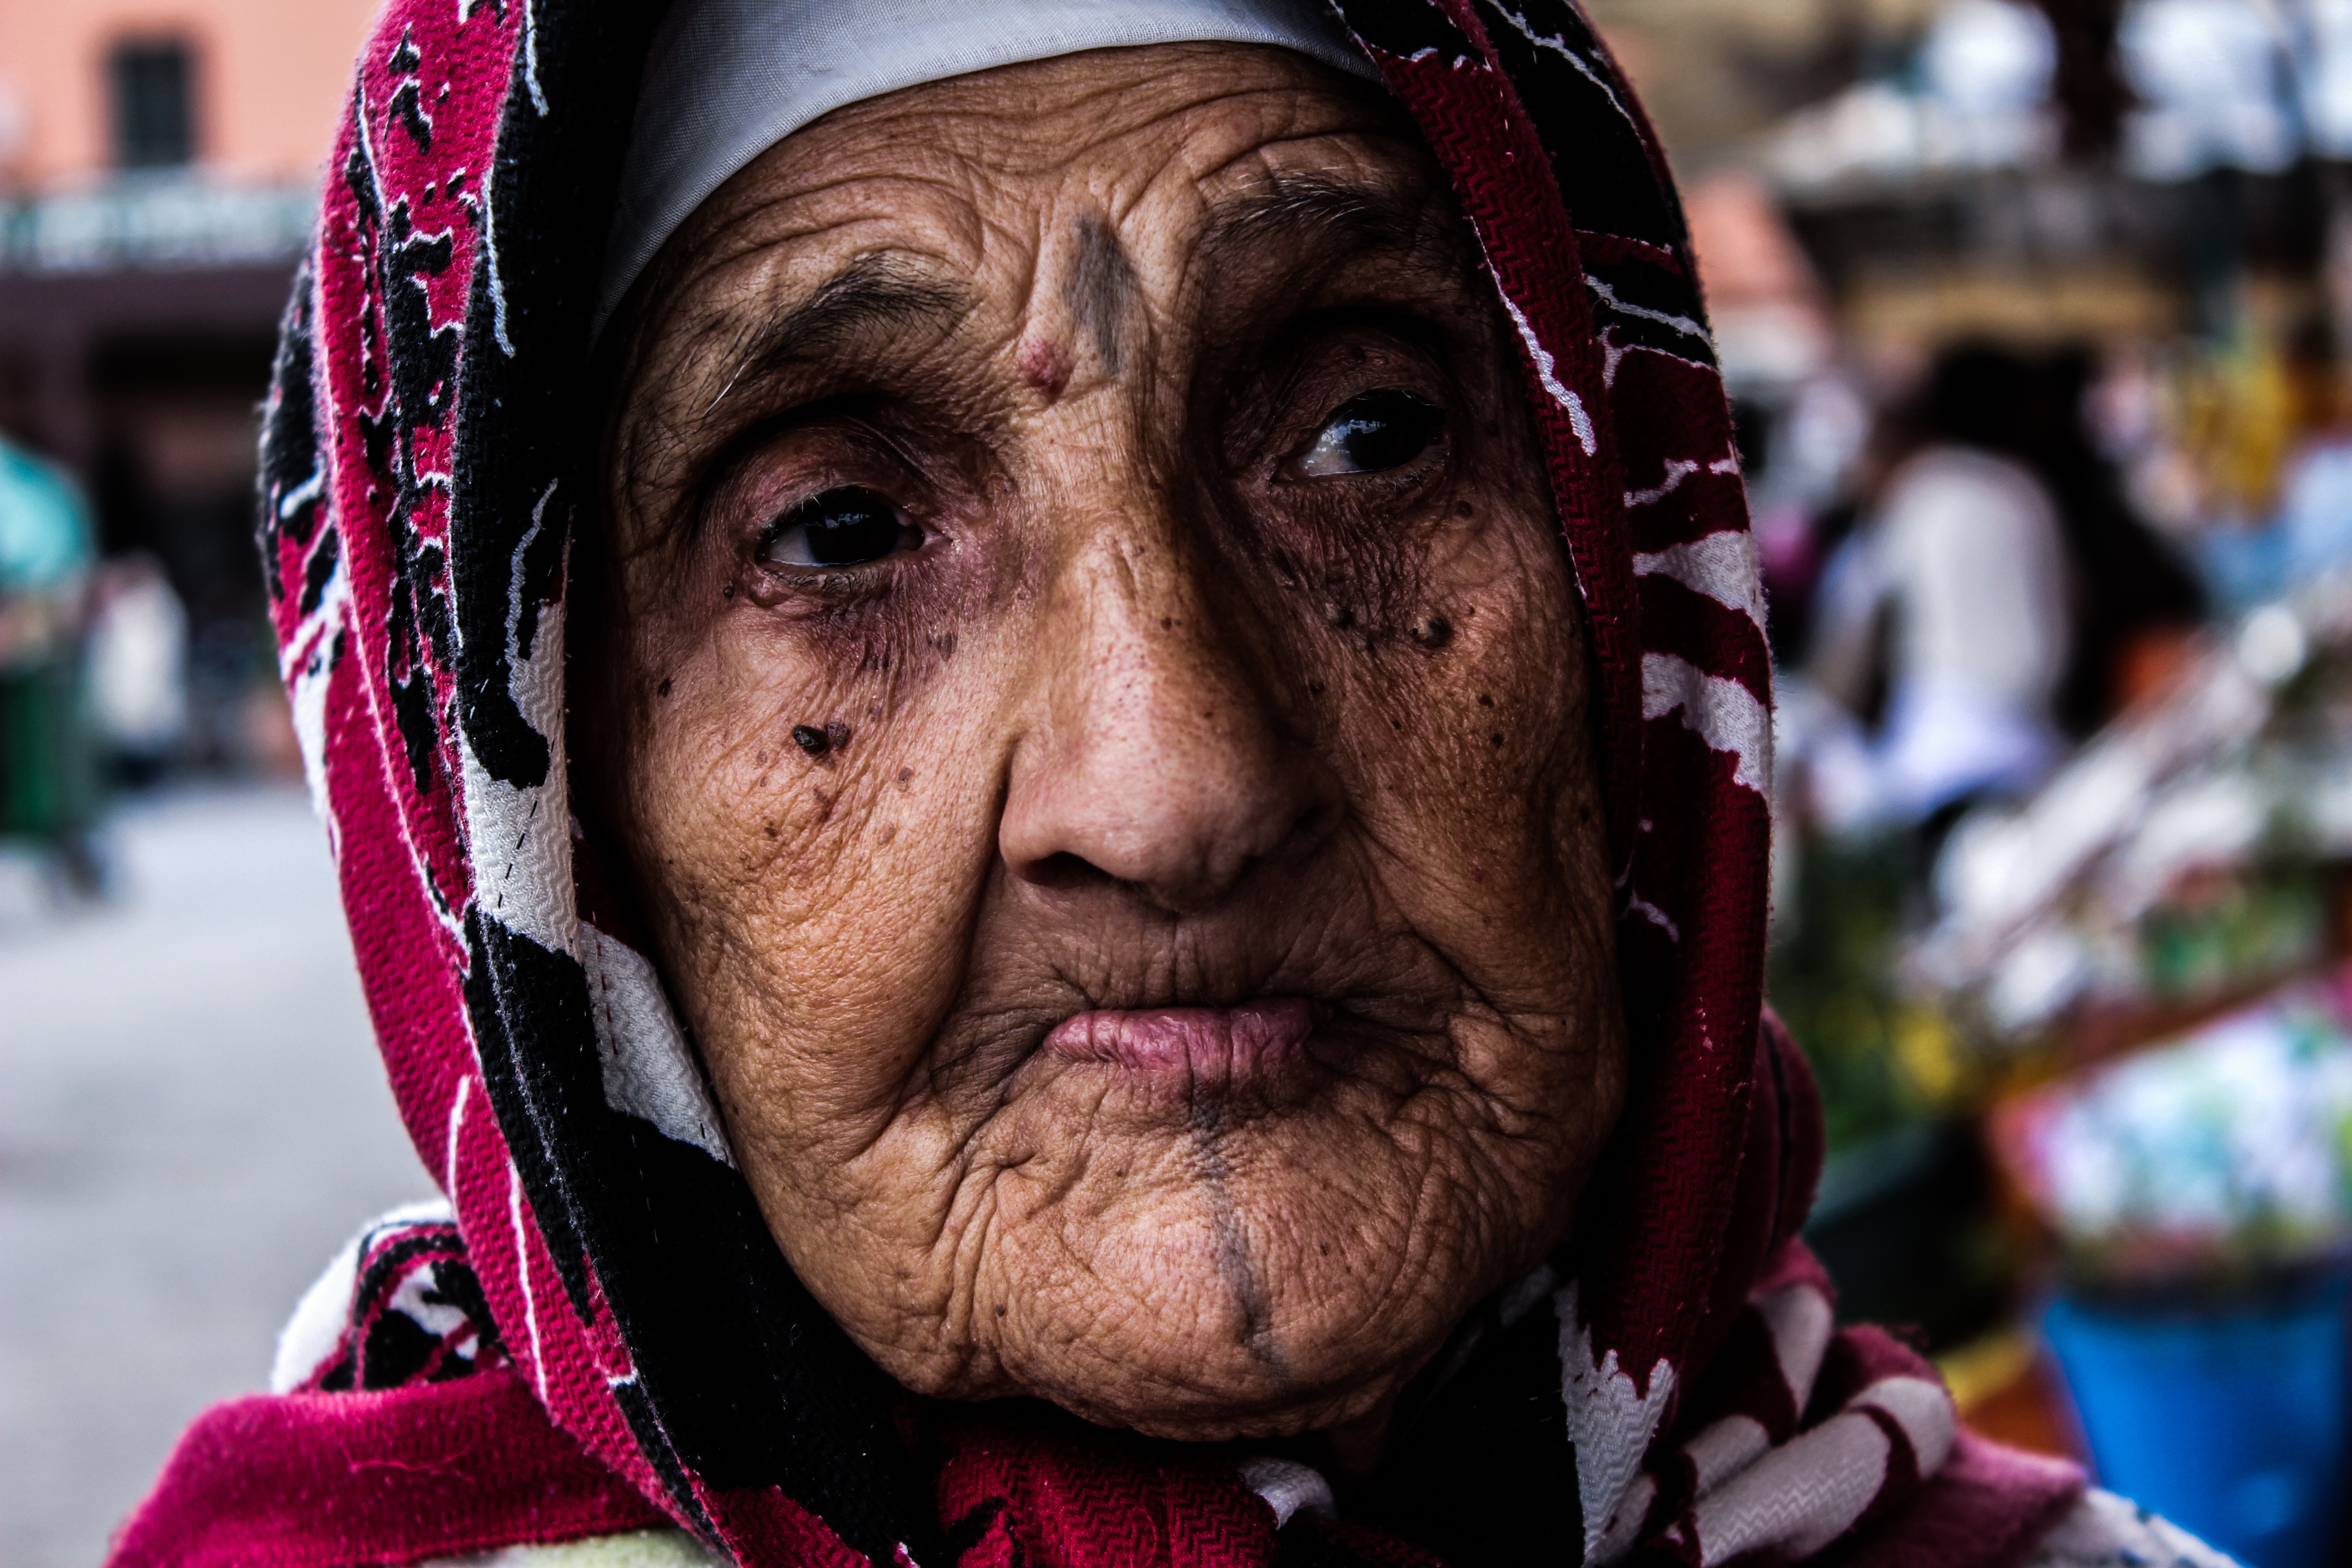
man, person, people, woman, travel, portrait, africa, old woman, tribe, face, festival, head, marrakech, morocco, culture, islam, tradition, moroccan, arabic, muslim, marrakesh, berbere, facial hair